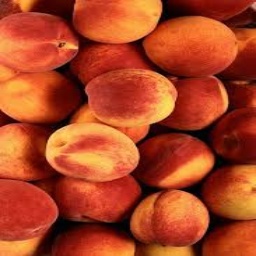
Label: peach